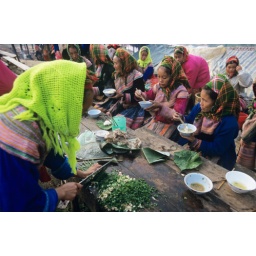
Flower H'mong tribeswomen eating noodles in soup at market